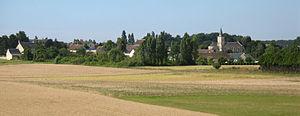
Cussay est une commune française du département d'Indre-et-Loire, en région Centre-Val de Loire. Elle est membre de la communauté de communes Loches Sud Touraine.